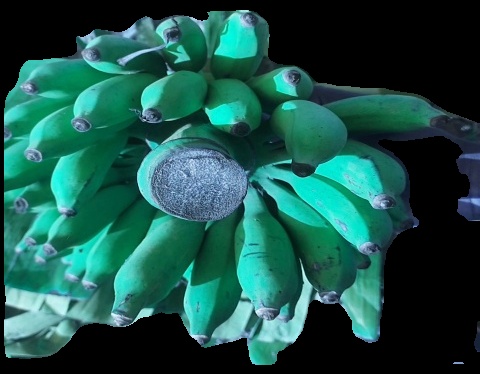
Variety: elakki-bale
Grade: grade3